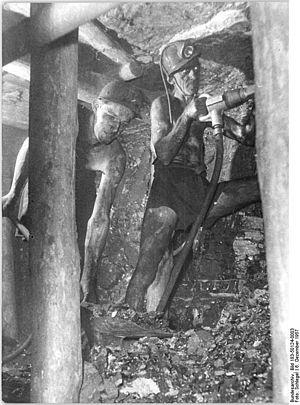
La société Wismut, fondée en 1947 dans ce qui est alors la zone d'occupation soviétique en Allemagne, était chargée d'extraire l'uranium pour l'armement atomique et les centrales nucléaires de l'URSS.